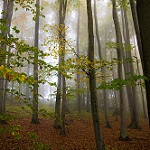
Label: forest